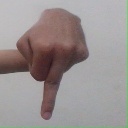
अक्षर: प